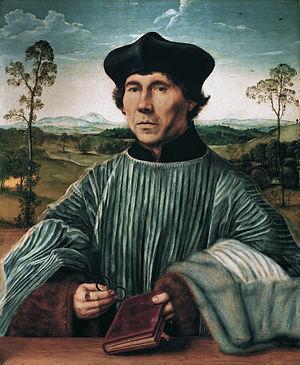
Étienne Gardiner, né à Bury St Edmunds Suffolk, le 27 juillet 1483, et mort à Londres, le 12 novembre 1555, est un religieux catholique et homme politique anglais. Il fut lord chancelier sous le règne de Marie Iʳᵉ.
Quentin Metsys est un peintre flamand. Son prénom et son nom sont orthographiés de plusieurs manières : Quinten ou Kwinten, Massys, Metsys ou encore Matsijs.
Les Primitifs flamands à Bruges est une exposition d'art consacrée aux peintures des primitifs flamands qui s'est tenue du 15 juin 1902 au 5 octobre 1902 au Palais du gouvernement provincial à Bruges.